Neustrashimy-class frigate

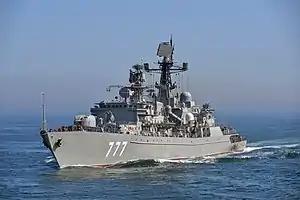
Russian frigate "Yaroslav Mudry" during its voyage through the English Channel, April 2018

The Neustrashimy" class (alternate English spelling "Neustrashimyy"), Soviet designation Project 11540 "Yastreb (hawk), is a series of large frigates built for the Soviet Navy and currently in service with the Russian Navy. Seven ships were planned for the Soviet Navy, but the fall of the Soviet Union disrupted those plans. Two ships were completed, both currently in active service with the Russian Baltic Fleet.